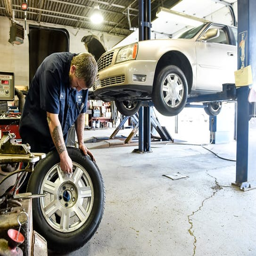
person performs maintenance on a customer 's tire